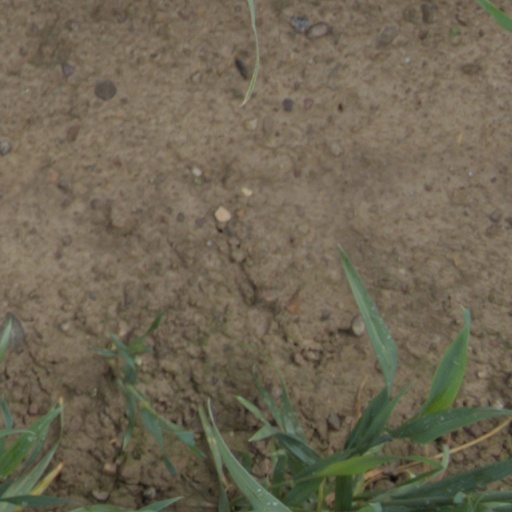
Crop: wheat